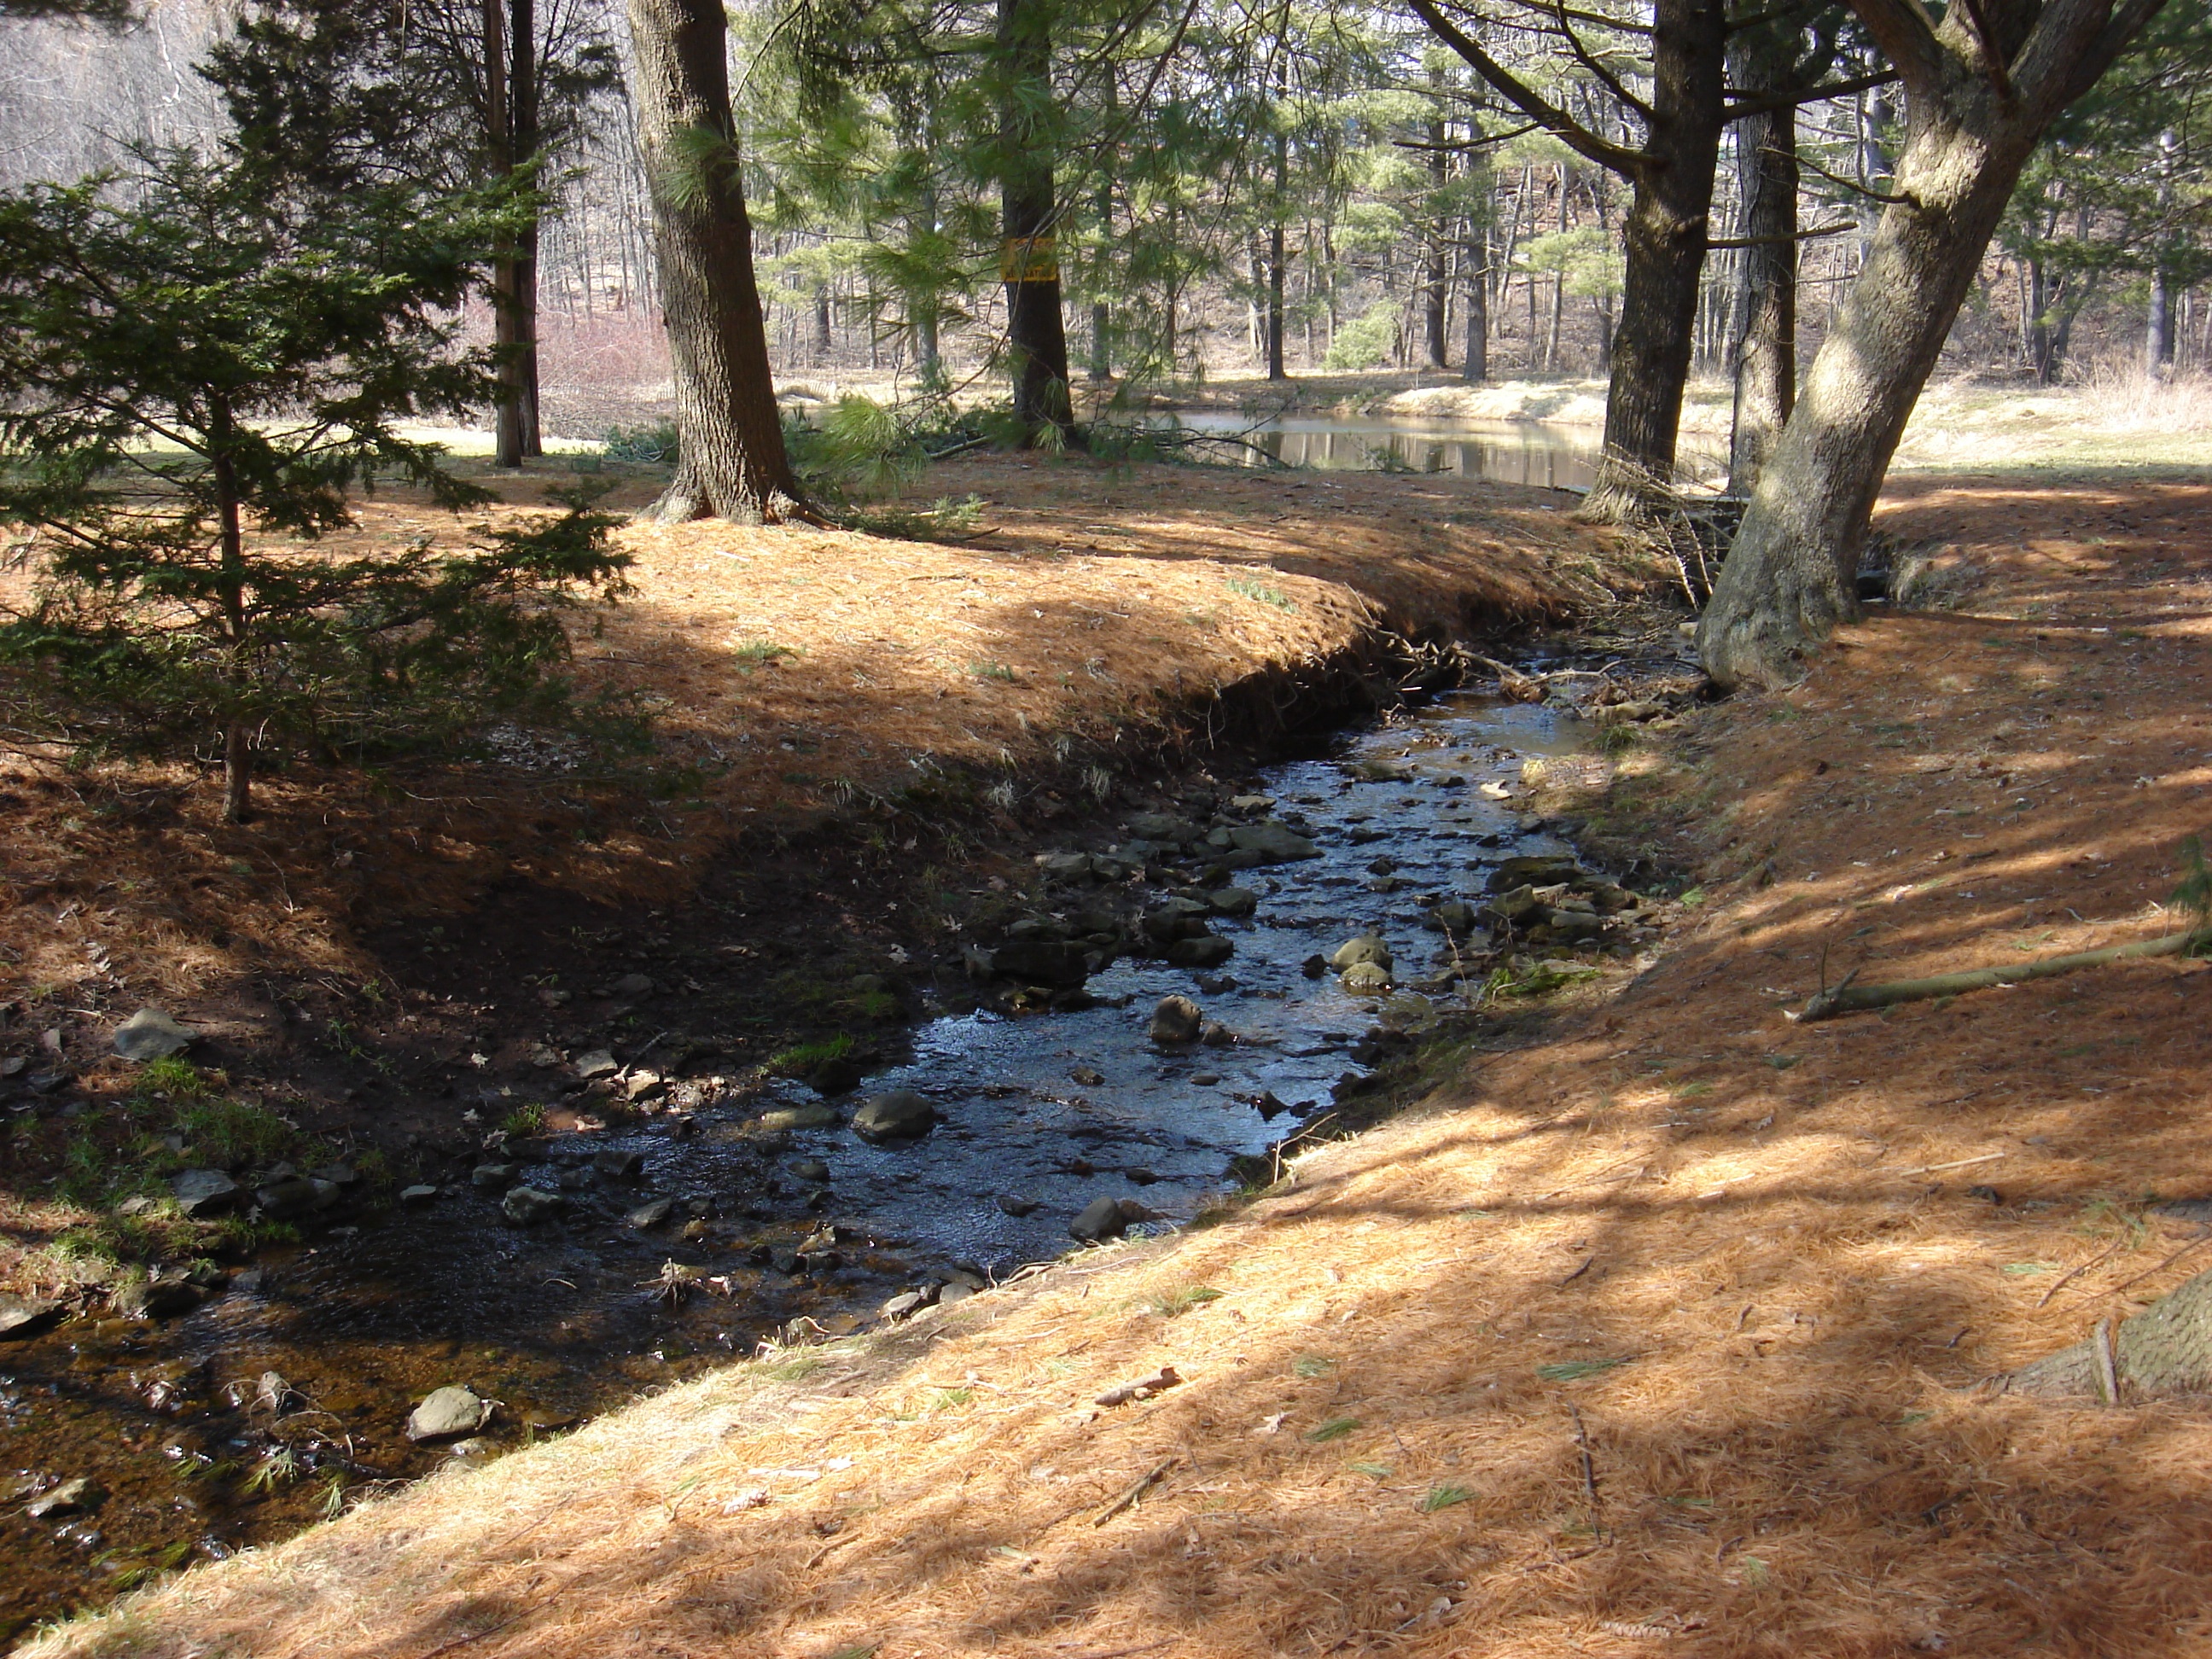
landscape, tree, nature, forest, wilderness, trail, fall, river, stream, green, autumn, park, scenery, soil, sunny, wetland, woodland, habitat, brown leaves, ecosystem, fall leaves, water stream, natural environment, river stream